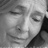
Emotion: sad